Rendel (film)

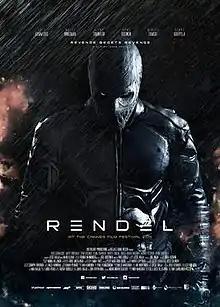
English release poster

Rendel, also known as Rendel: Dark Vengeance is a 2017 Finnish superhero film written, produced and directed by . The film is based on Haaja's self-created character, Rendel. Lead roles are played by , Matti Onnismaa, Rami Rusinen and Renne Korppila. The rest of the cast includes Alina Tomnikov, Tero Salenius, Aake Kalliala, Anu Palevaara and Kristina Karjalainen. The film won the Best Action Movie award at the Feratum Film Festival in Mexico.